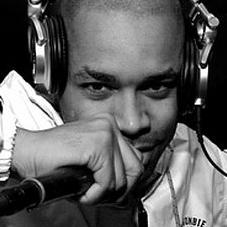
Age: 34